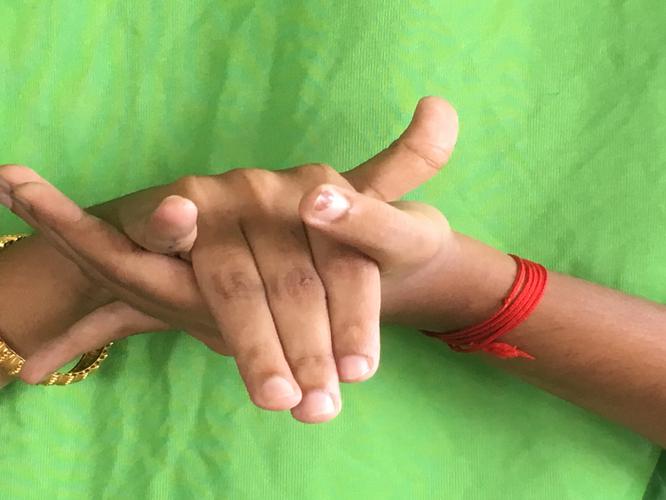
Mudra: Kurma
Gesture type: double_hand